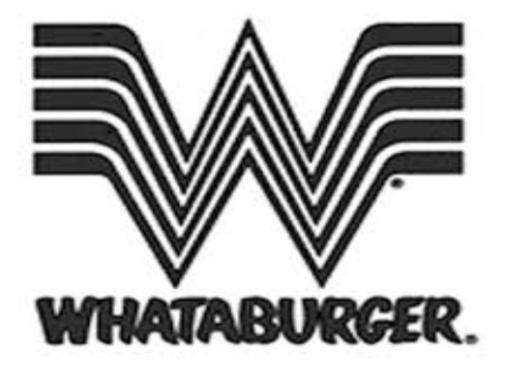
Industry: Clothes